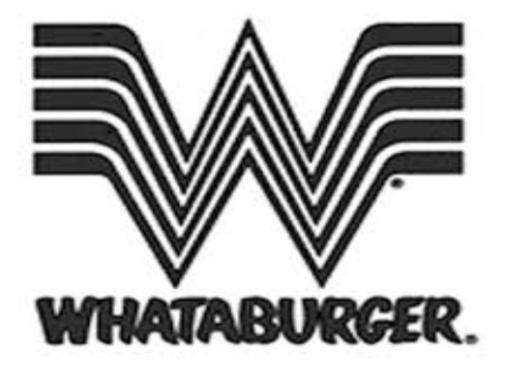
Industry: Clothes